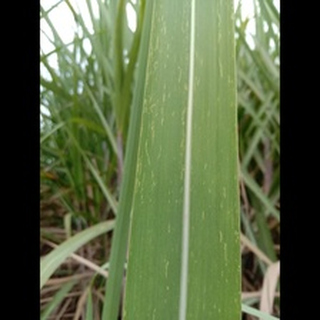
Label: sugarcane_mosaic